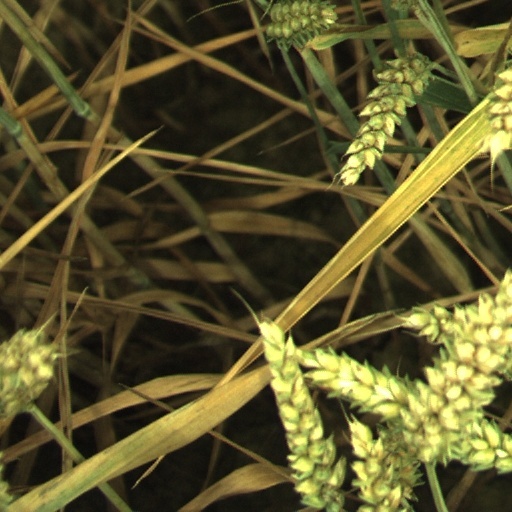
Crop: wheat